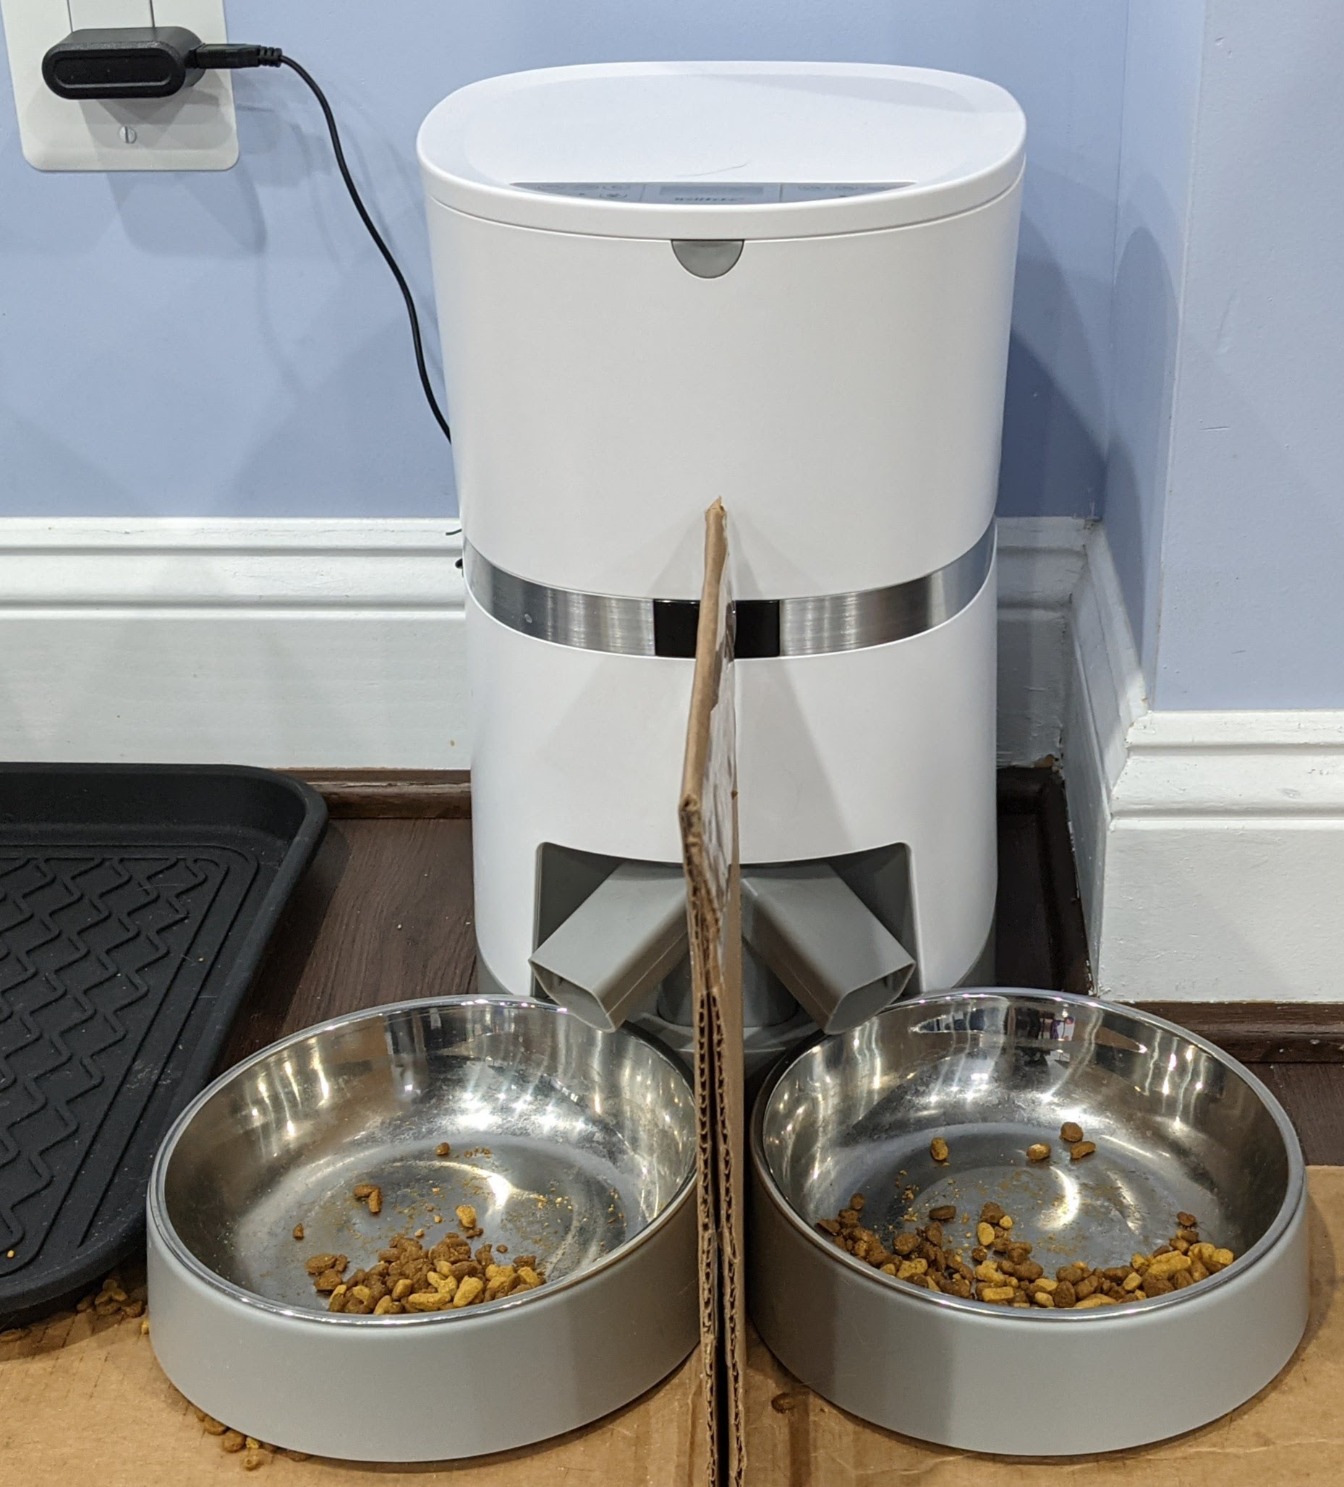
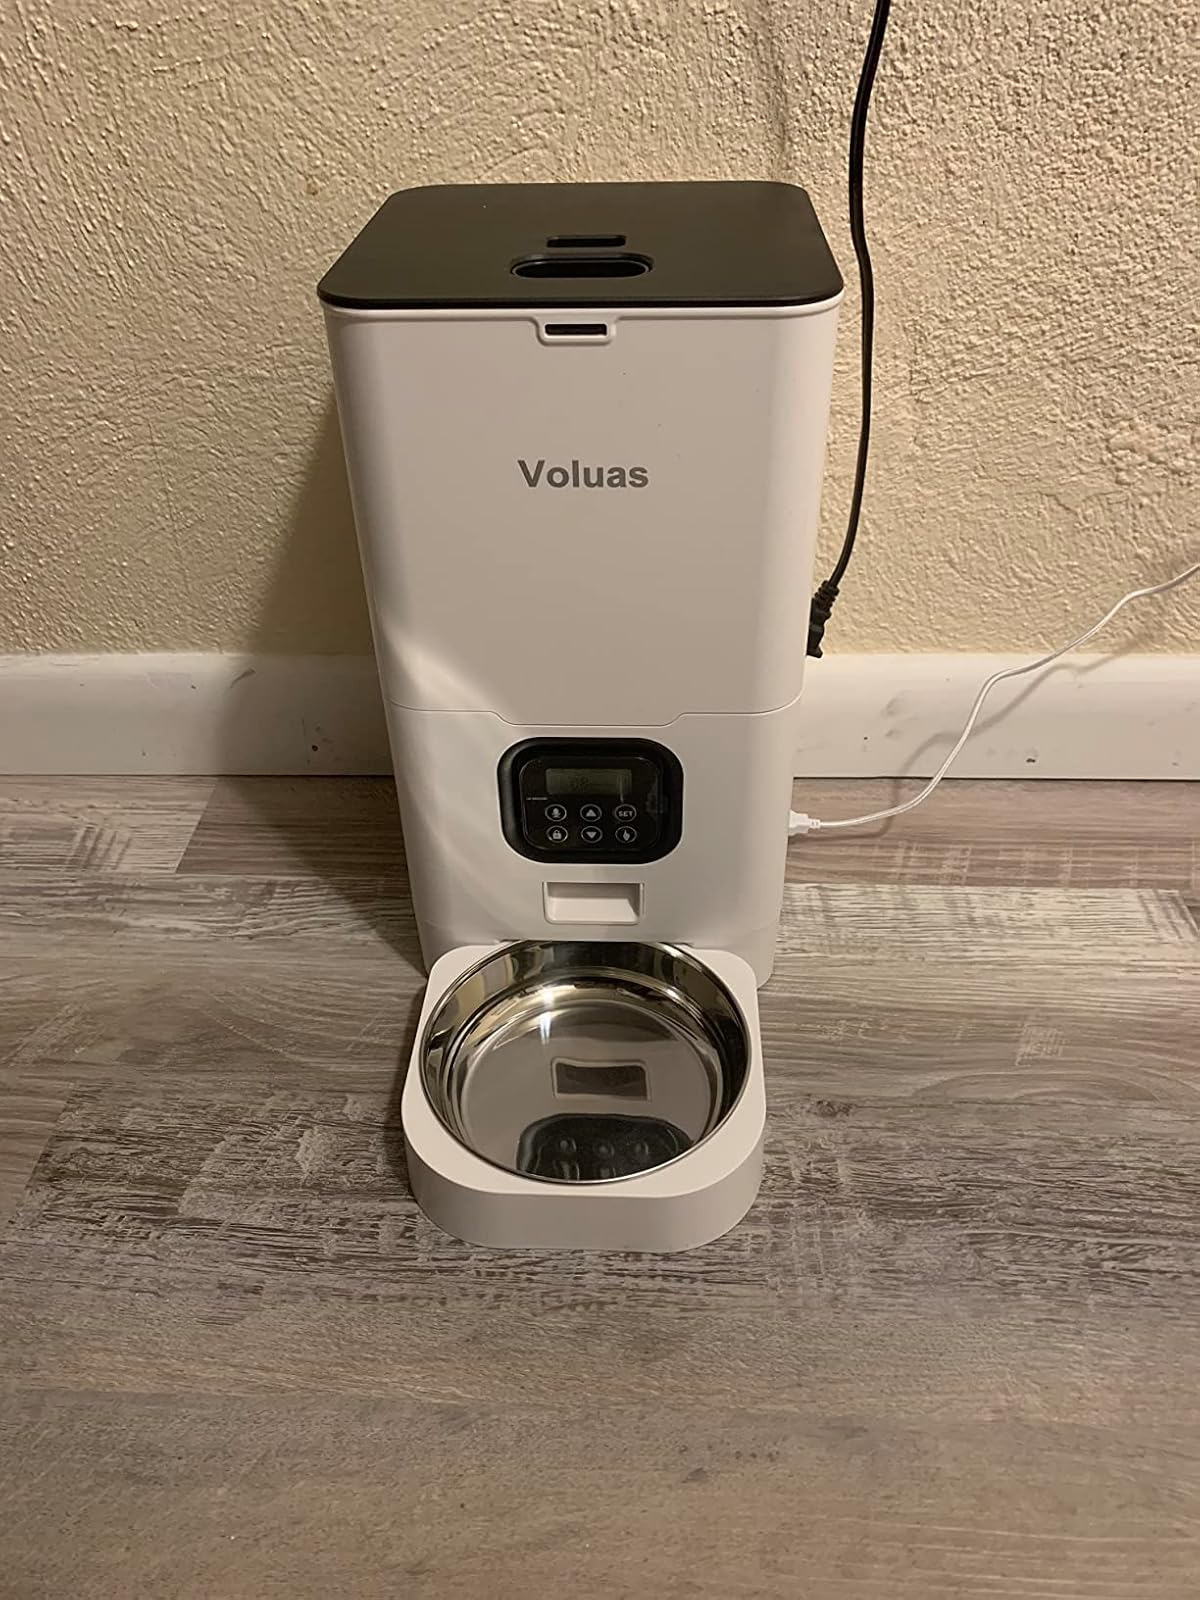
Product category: items_feeder
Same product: no